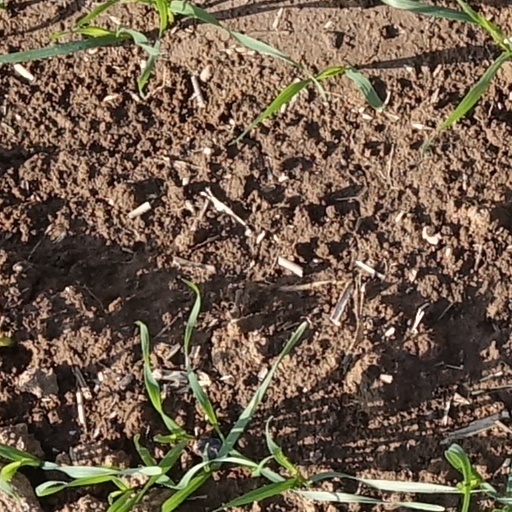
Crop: wheat